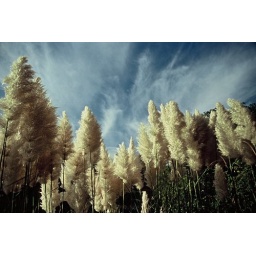
I saw the pampass grass and then noticed the clouds in the sky. They seemed to reflect the grass.